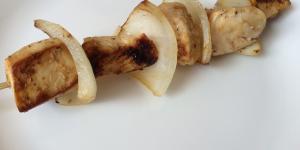
brochetas de pollo al limon